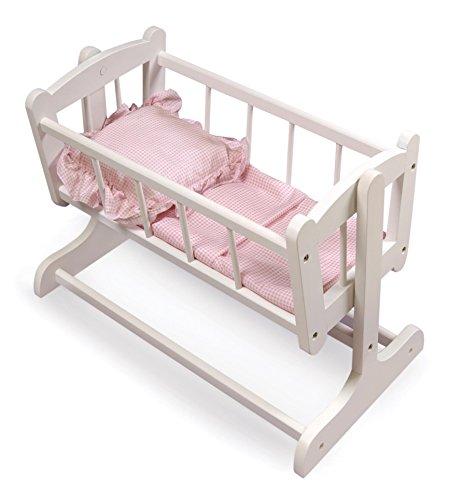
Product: Badger Basket Heirloom Style Doll Cradle with Blanket & Pillow (fits American Girl Dolls)
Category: Toys & Games | Dolls & Accessories | Doll Accessories | Furniture
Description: Traditionally-styled doll cradle for rocking baby dolls to sleep.
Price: $43.99
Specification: ProductDimensions:23.8x14x17inches|ItemWeight:9pounds|ShippingWeight:9.65pounds(Viewshippingratesandpolicies)|ShippingAdvisory:Thisitemmustbeshippedseparatelyfromotheritemsinyourorder.Additionalshippingchargeswillnotapply.|ASIN:B0009G02NU|Itemmodelnumber:01835|Manufacturerrecommendedage:36months-12years